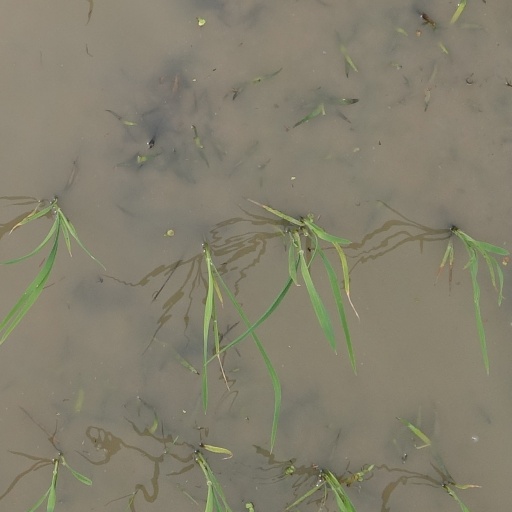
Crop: rice